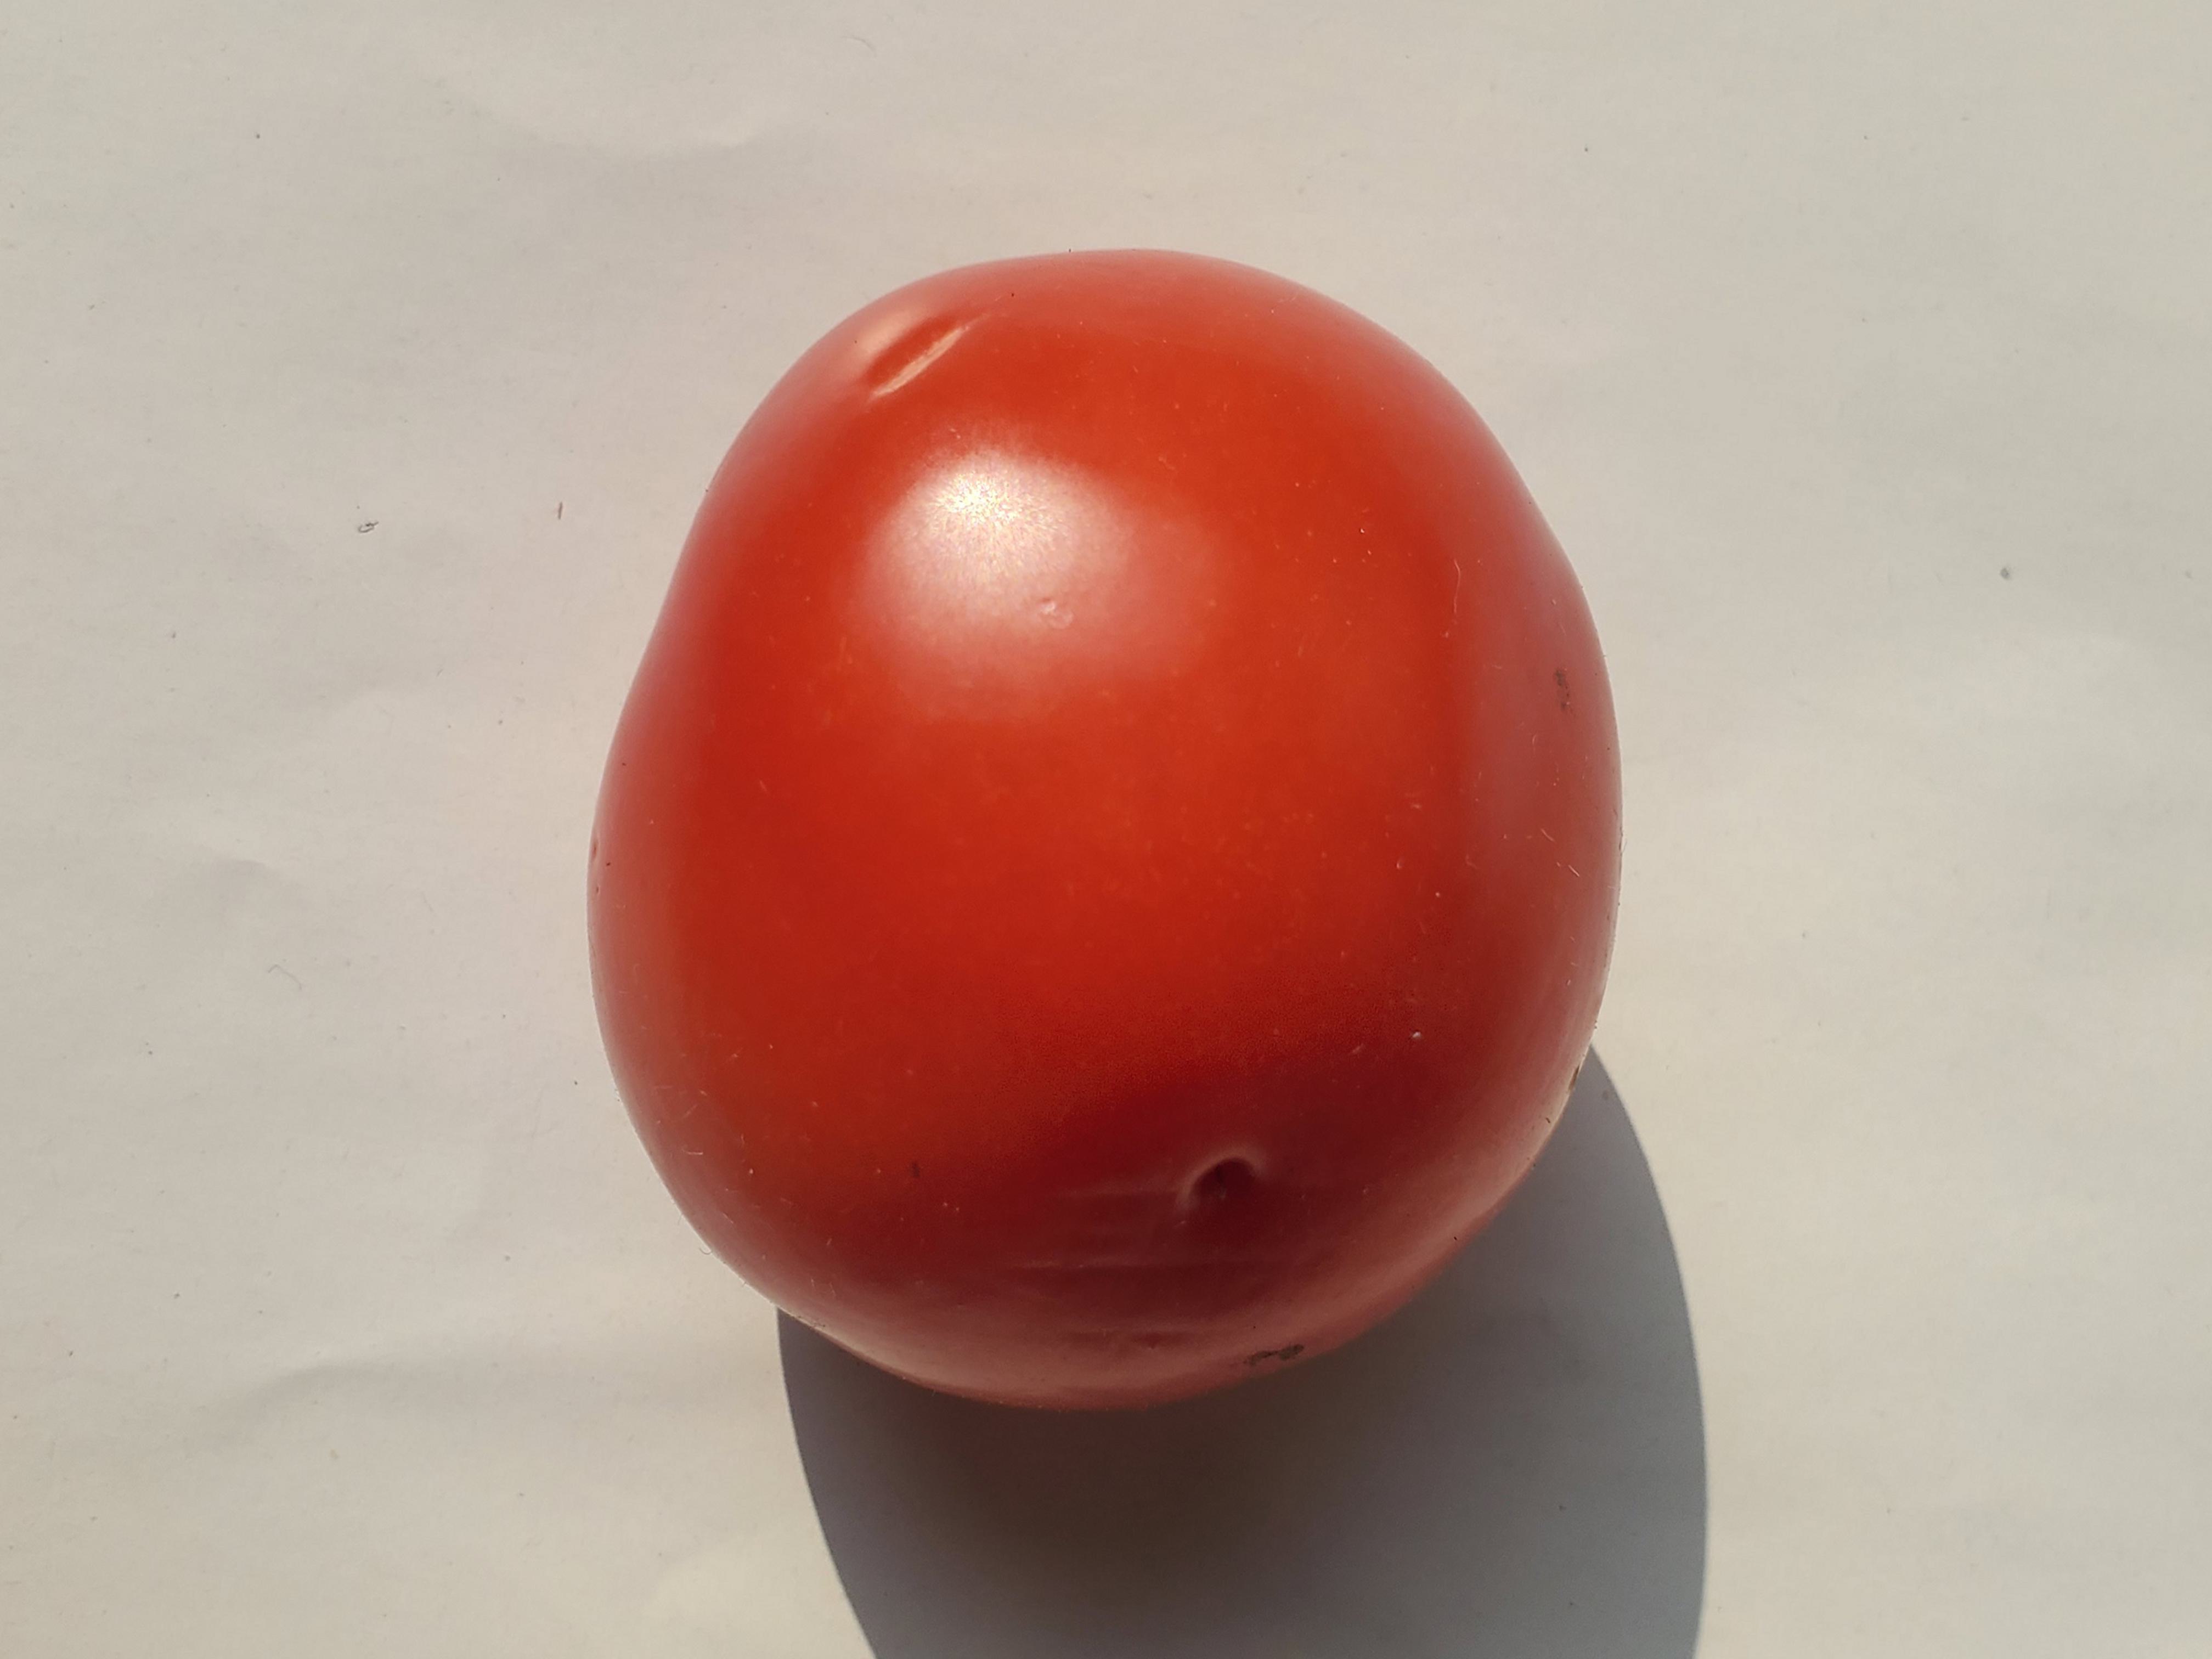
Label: Fresh